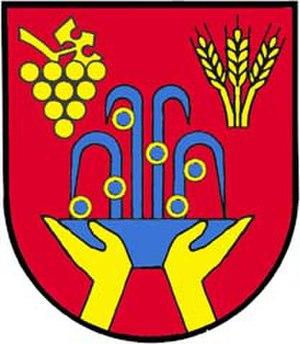
Edelstal est une commune d'Autriche, dans le Burgenland. Elle fait partie du district de Neusiedl am See.